Slave of the Cannibal God

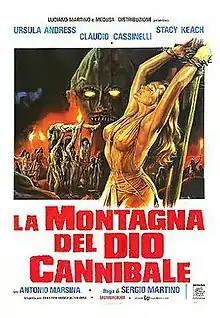
Italian theatrical release poster by Enzo Sciotti

Slave of the Cannibal God (Italian title: La montagna del dio cannibale, literally The Mountain of the Cannibal God) is a 1978 Italian horror film starring Ursula Andress and Stacy Keach, with English dialogue, that was filmed in Sri Lanka. The film was also widely released in the U.S. in 1979 by New Line Cinema, and released in the U.K. under the title Prisoner of the Cannibal God, with a poster designed by Sam Peffer. The film was banned in the U.K. until 2001 for its graphic violence and considered a "video nasty."